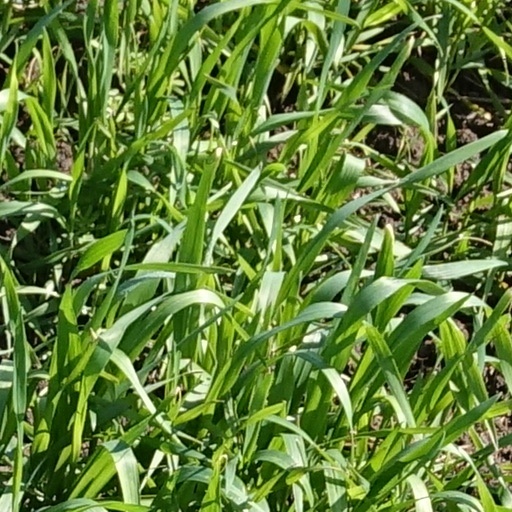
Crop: wheat